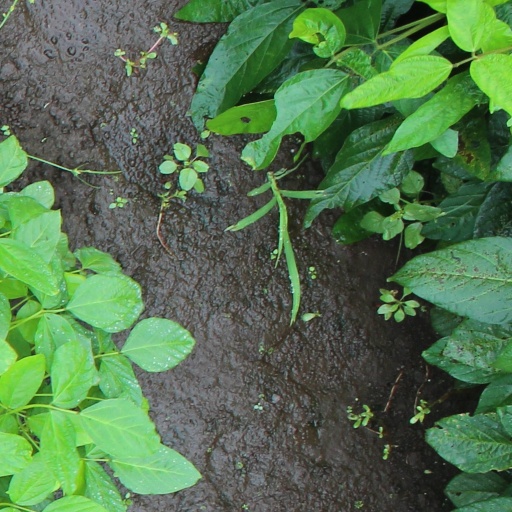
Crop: soybean